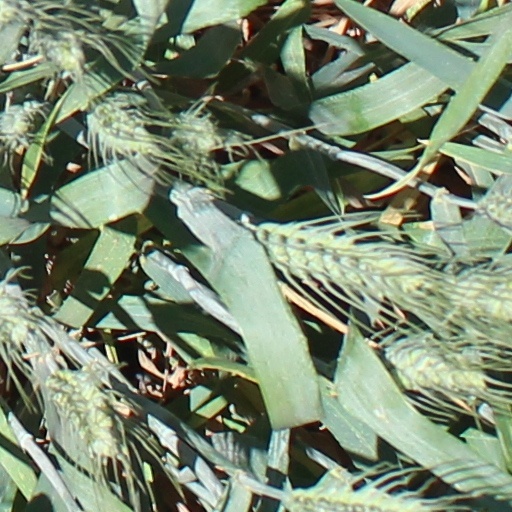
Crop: wheat